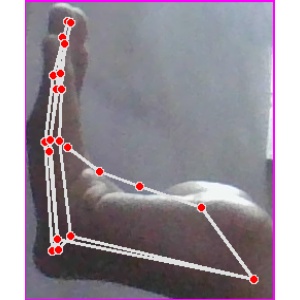
अक्षर: स